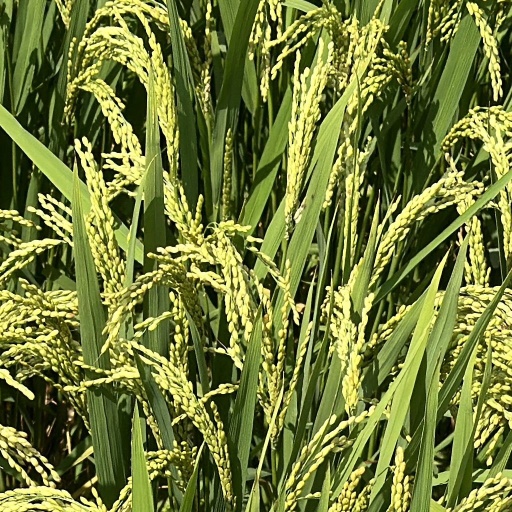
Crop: rice